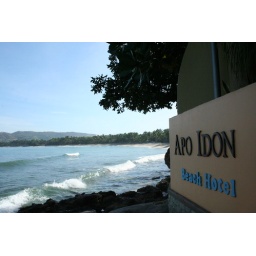
Pagudpud is one of the popular beach areas in the country... with PINK sand